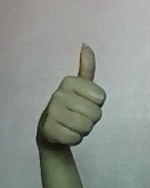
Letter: aleff